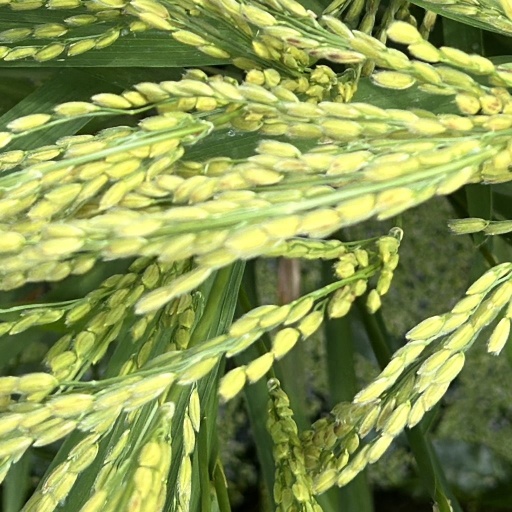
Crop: rice